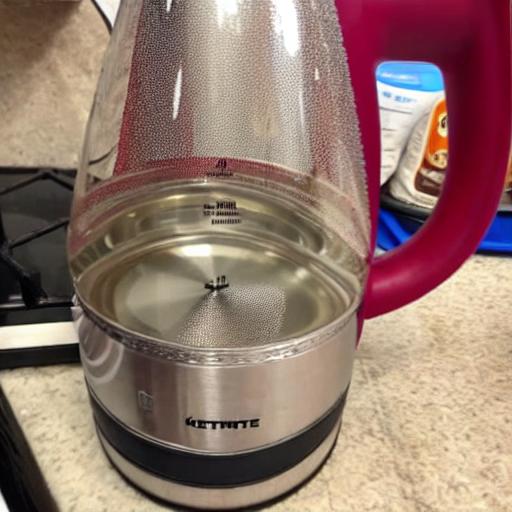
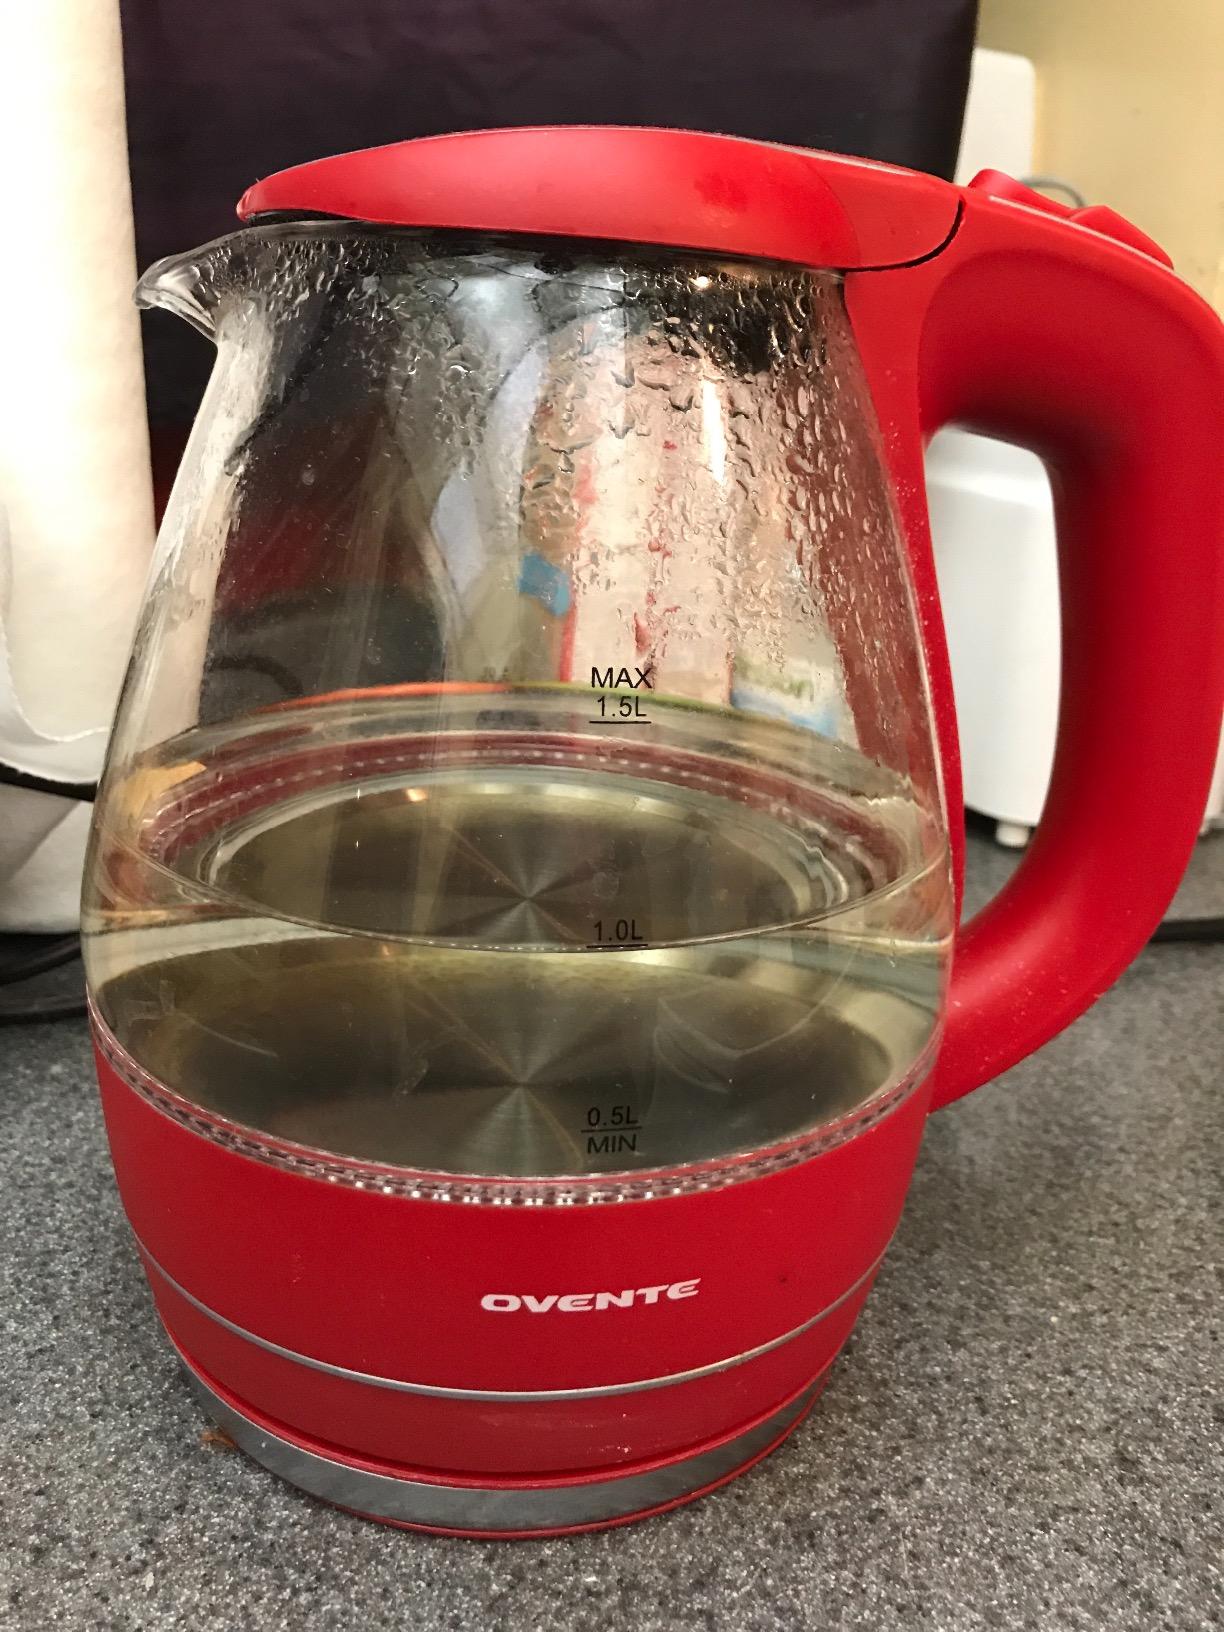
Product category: items_kettle
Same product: no